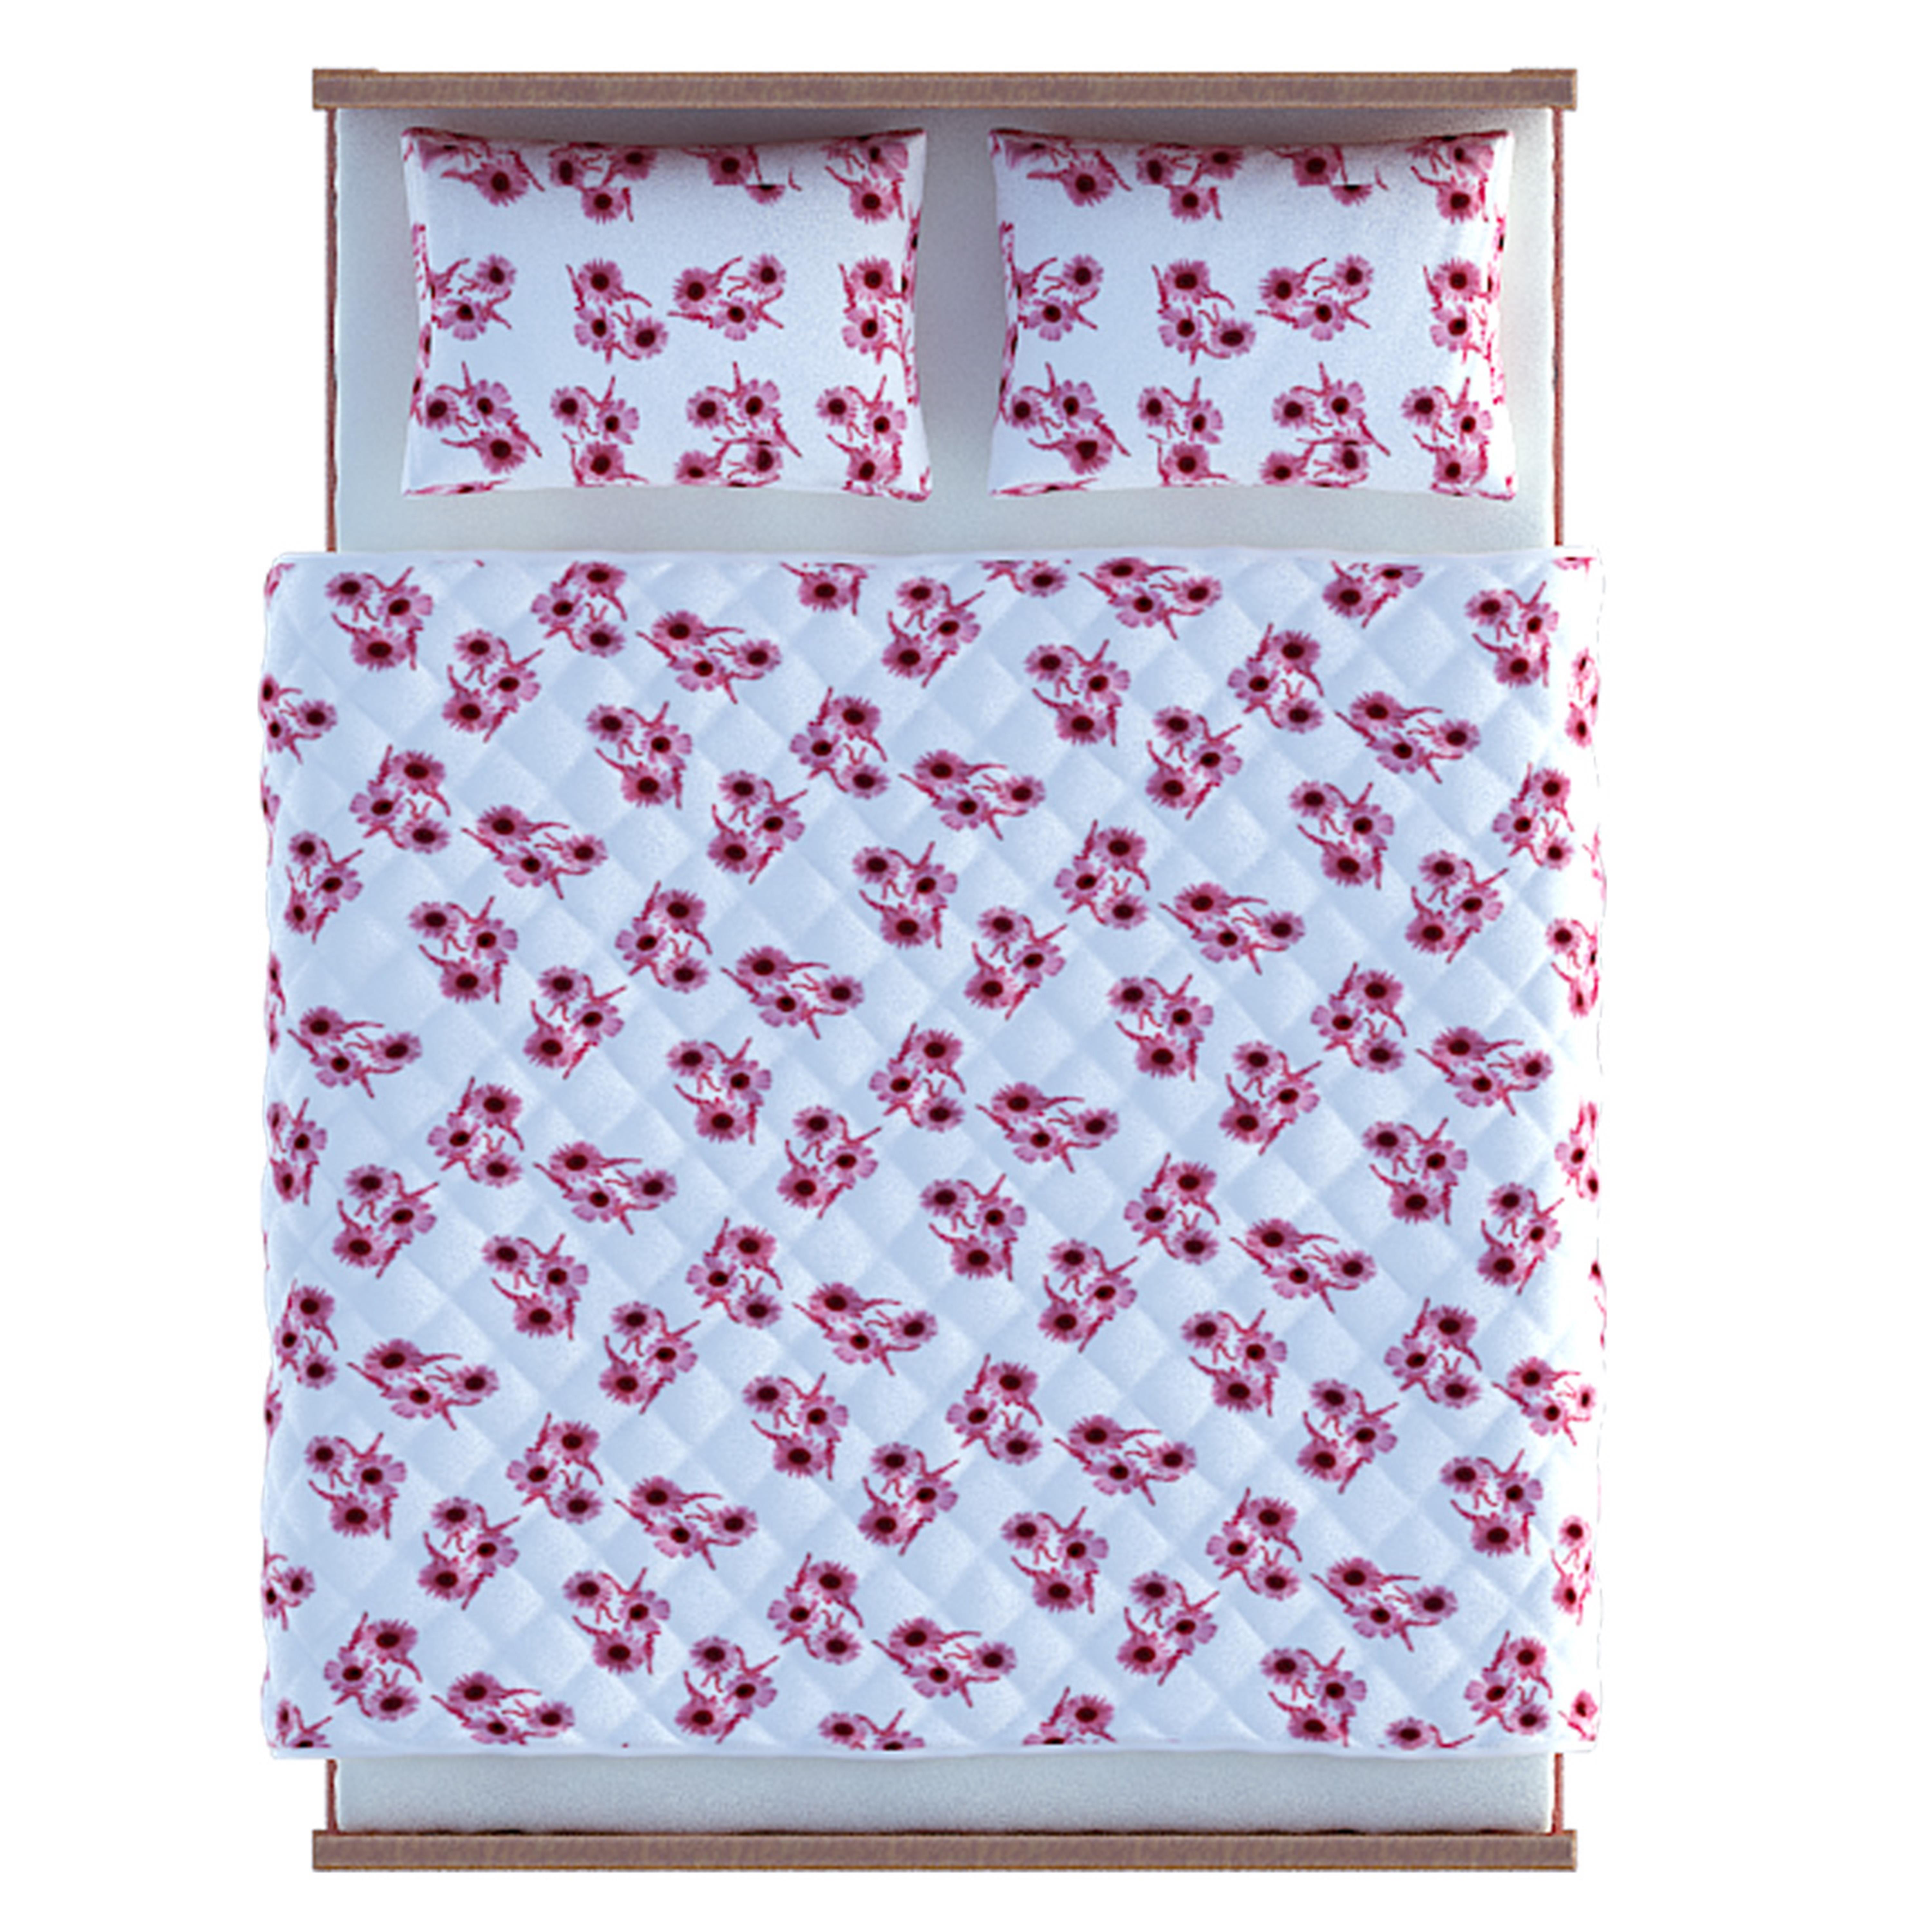
bed, bedroom, fixture, design, top, wallpaper, image, transparent, pink, product, textile, bed sheet, petal, rectangle